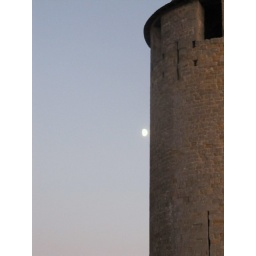
Dining by the light of the moon by the castle walls